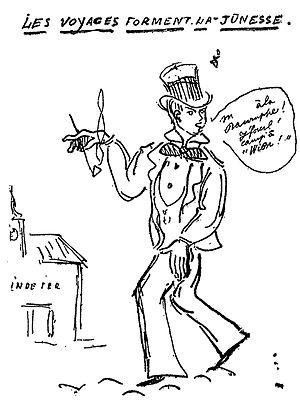
Arthur Rimbaud est un poète français, né le 20 octobre 1854 à Charleville et mort le 10 novembre 1891 à Marseille. Bien que brève, son œuvre poétique est caractérisée par une prodigieuse densité thématique et stylistique, faisant de lui une des figures majeures de la littérature française.
Paul Verlaine est un écrivain et poète français né à Metz le 30 mars 1844 et mort à Paris le 8 janvier 1896.